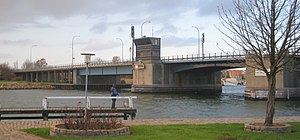
Egernsundbroen
Egernsundbroen set fra havnen i Egernsund
Egernsundbroen. Set fra havnen i Egernsund.
Egernsundbroen er en lavbro med broklapper, som fører sekundærrute 401 over Egernsund. Broen forbinder Alnor på Sundeved med Egernsund på Broager Land i Sønderjylland.